Robert de La Vieuville

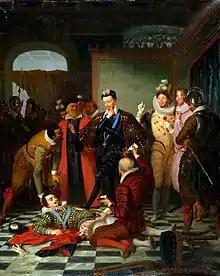
Assassination of the Duc de Guise by Henri III, which would precipitate a new war between the crown and the Catholic "Ligue", causing much of Champagne to defect from the crown

The assassination of the duc de Guise during the Estates General in December 1588 created a situation in which the royalist and "ligueur" parties competed for the allegiance of the provincial authorities. La Vieuville in his position as lieutenant-general of the Rethelois held it loyally for the king. He liaised with the governors of Rocroi and Maubert-Fontaine in north Champagne and they jointly formed an oath to remain loyal to the crown and to support each other.